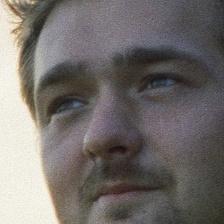
Label: faces